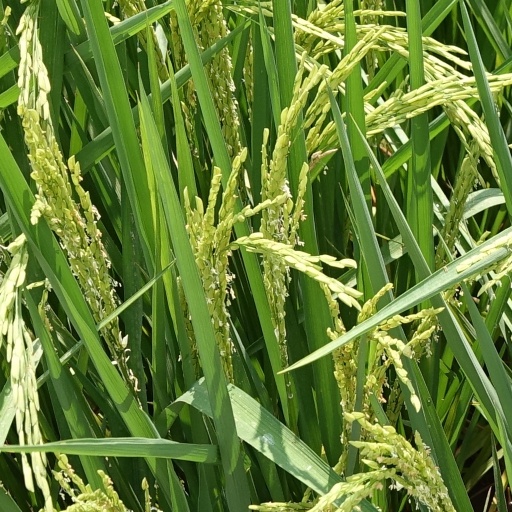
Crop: rice